Joseph Priestley

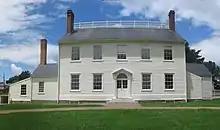
The Priestleys' rural Pennsylvania home never became the centre of a utopian community, as the expected emigrants could not afford the journey.

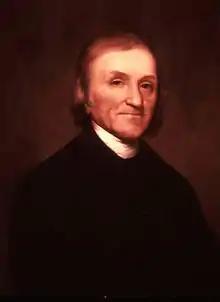
Priestley, painted later in life by Rembrandt Peale; Americans knew Priestley less as a man of science and more as a defender of the freedom of the colonies and of Dissenters.

The Priestleys arrived in New York City on 4 June 1794, where they were fêted by various political factions vying for Priestley's endorsement. Priestley declined their entreaties, hoping to avoid political discord in his new country. Before travelling to a new home in the backwoods of Northumberland County, Pennsylvania, at Point township (now the Borough of Northumberland), Priestley and his wife lodged in Philadelphia, where he gave a series of sermons which led to the founding of the First Unitarian Church of Philadelphia. Priestley turned down an opportunity to teach chemistry at the University of Pennsylvania.